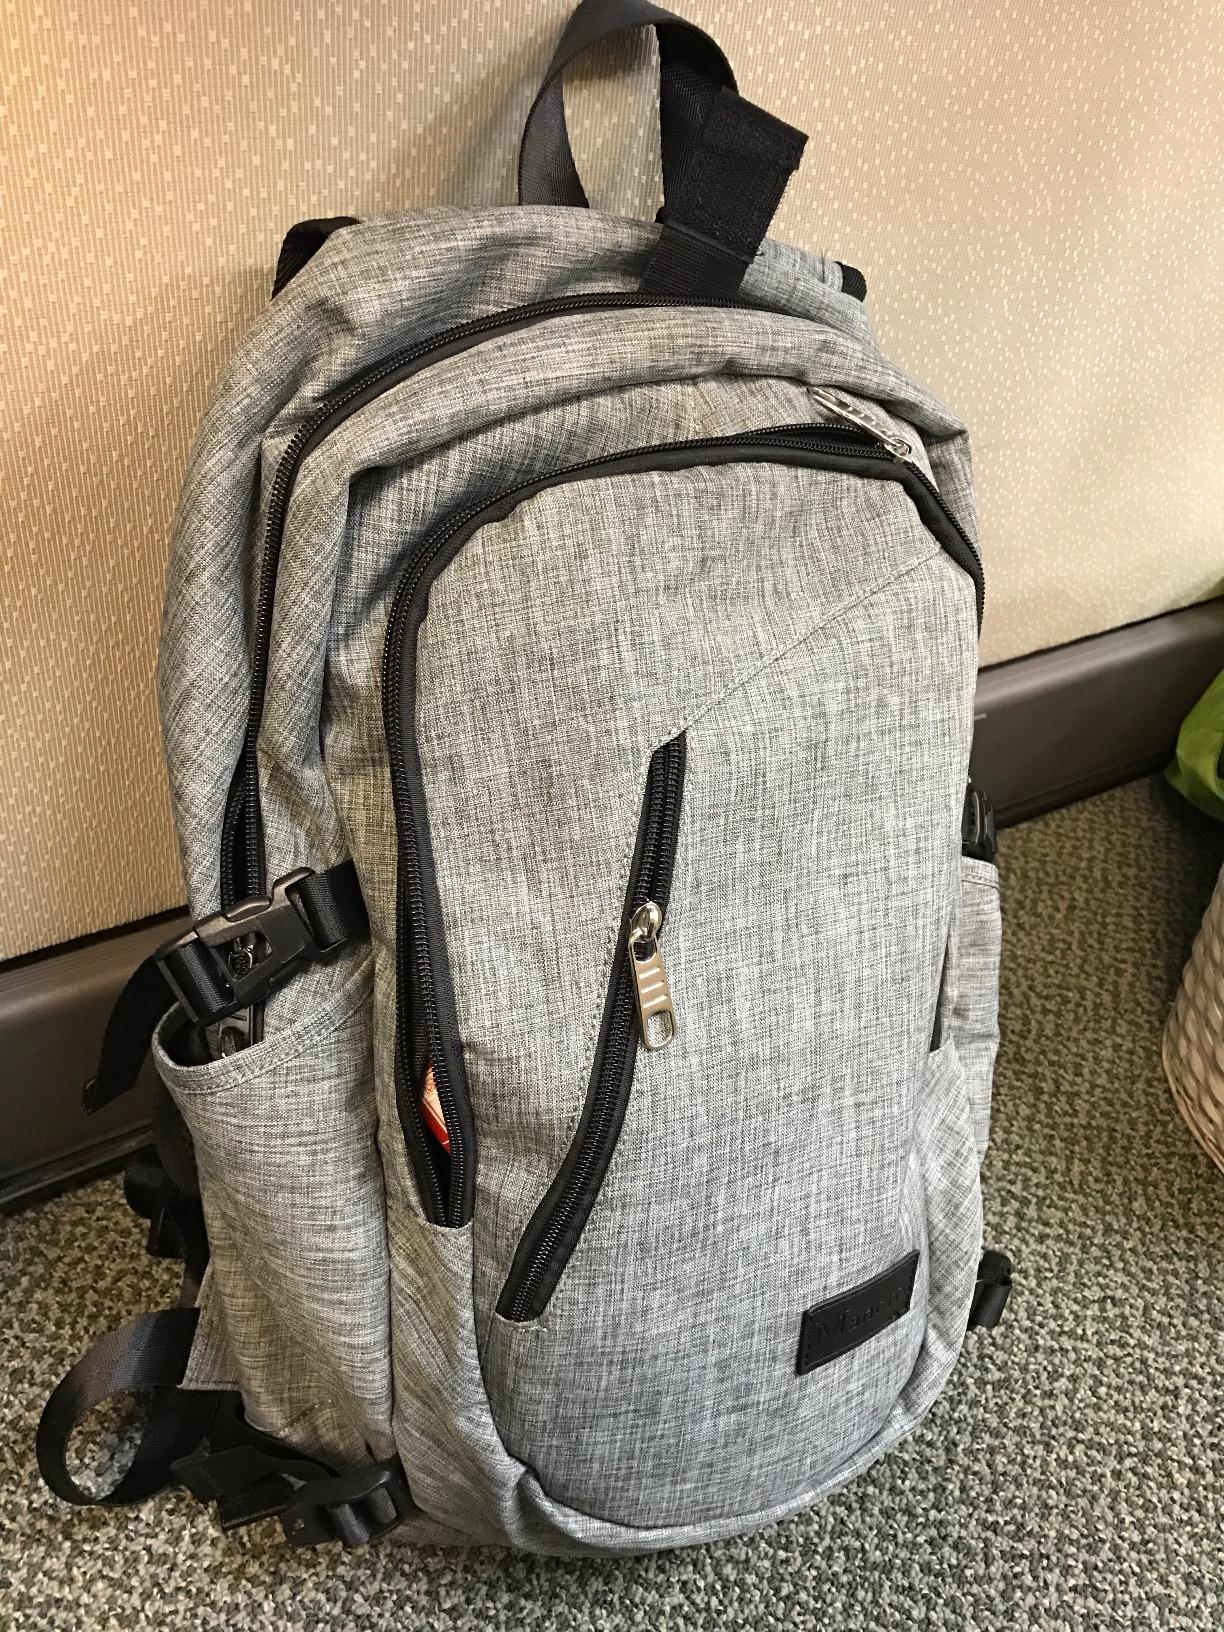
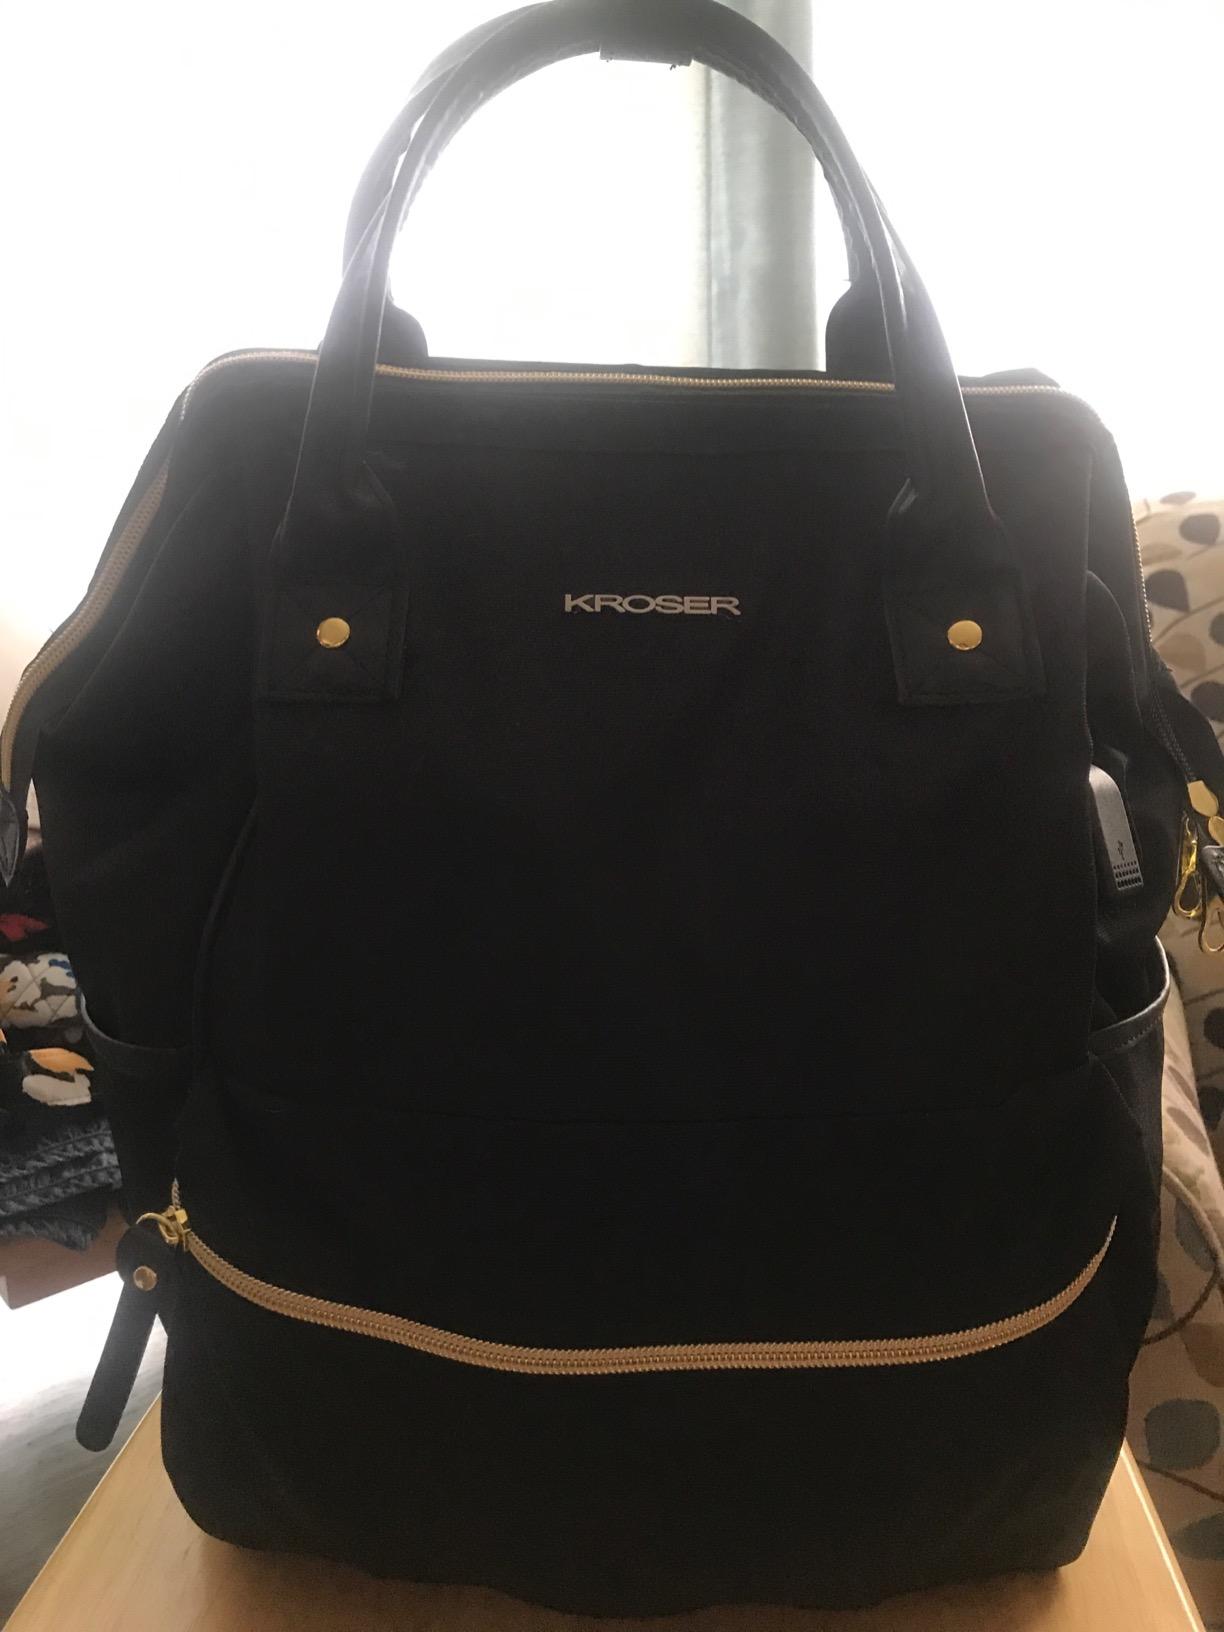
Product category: bag
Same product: no